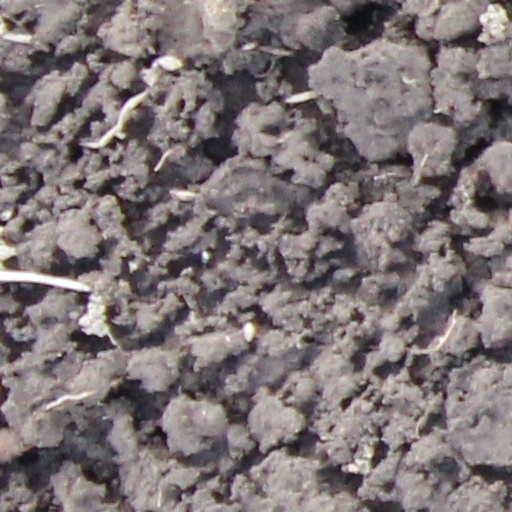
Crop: wheat